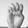
ASL letter: E